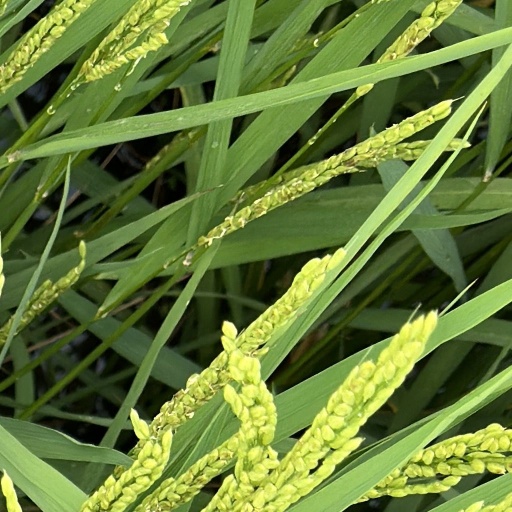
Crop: rice